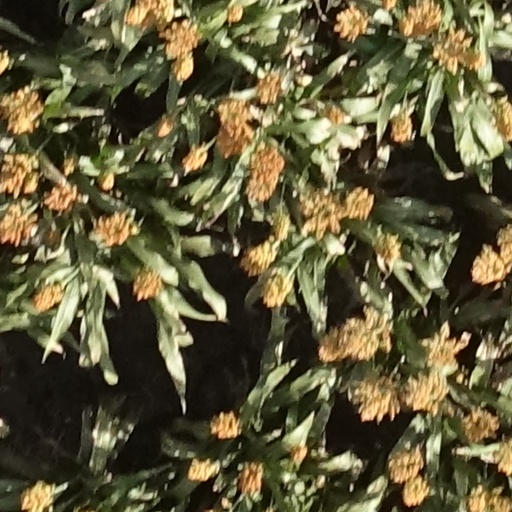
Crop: sorghum